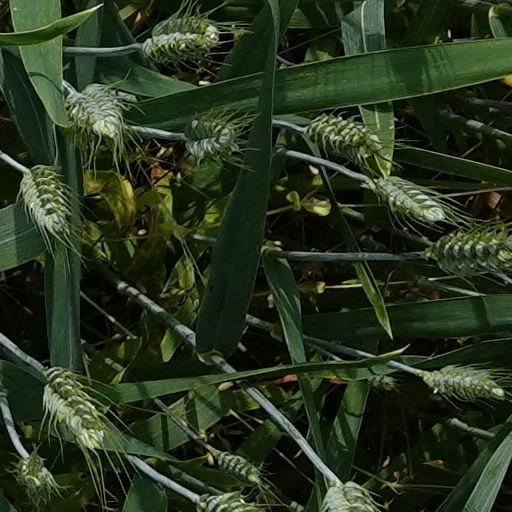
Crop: wheat